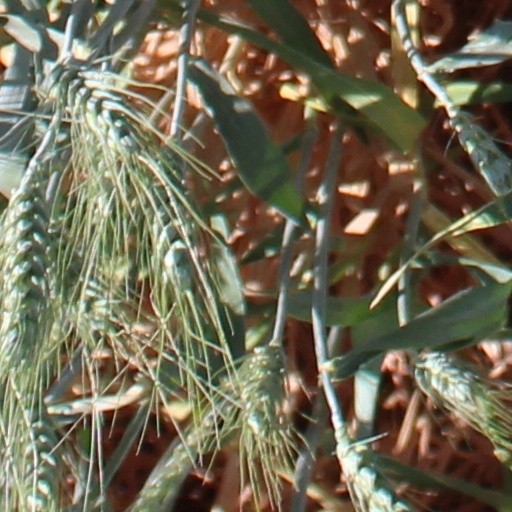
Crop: wheat